Wahlstrom Peak

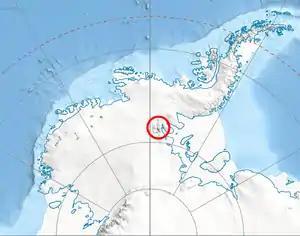
Location of Sentinel Range in Western Antarctica.

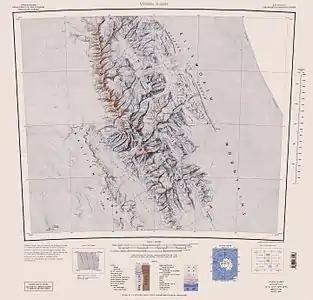
Central and southern Sentinel Range map.

Wahlstrom Peak is a high, sharp peak at the southeast side of the ice-covered Vinson Plateau in the Sentinel Range of the Ellsworth Mountains, Antarctica. It surmounts the head of Roché Glacier to the northwest and Hammer Col to the southeast.